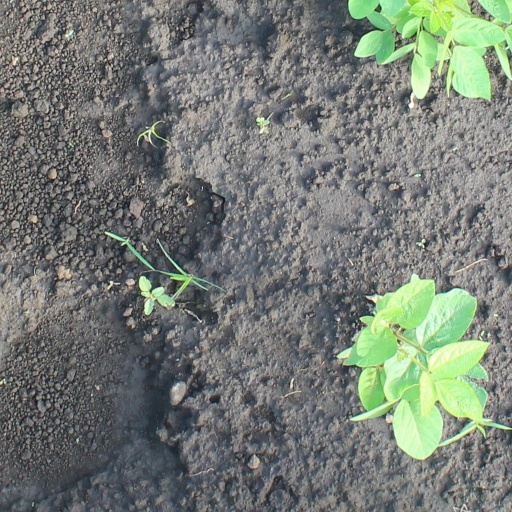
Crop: soybean